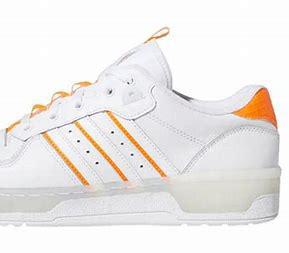
Brand: adidas
Model: Rivalry Skate